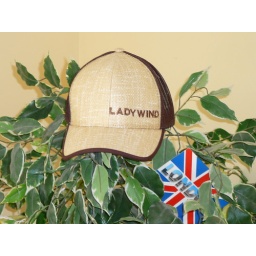
my fantastic hat in my fantastic tree